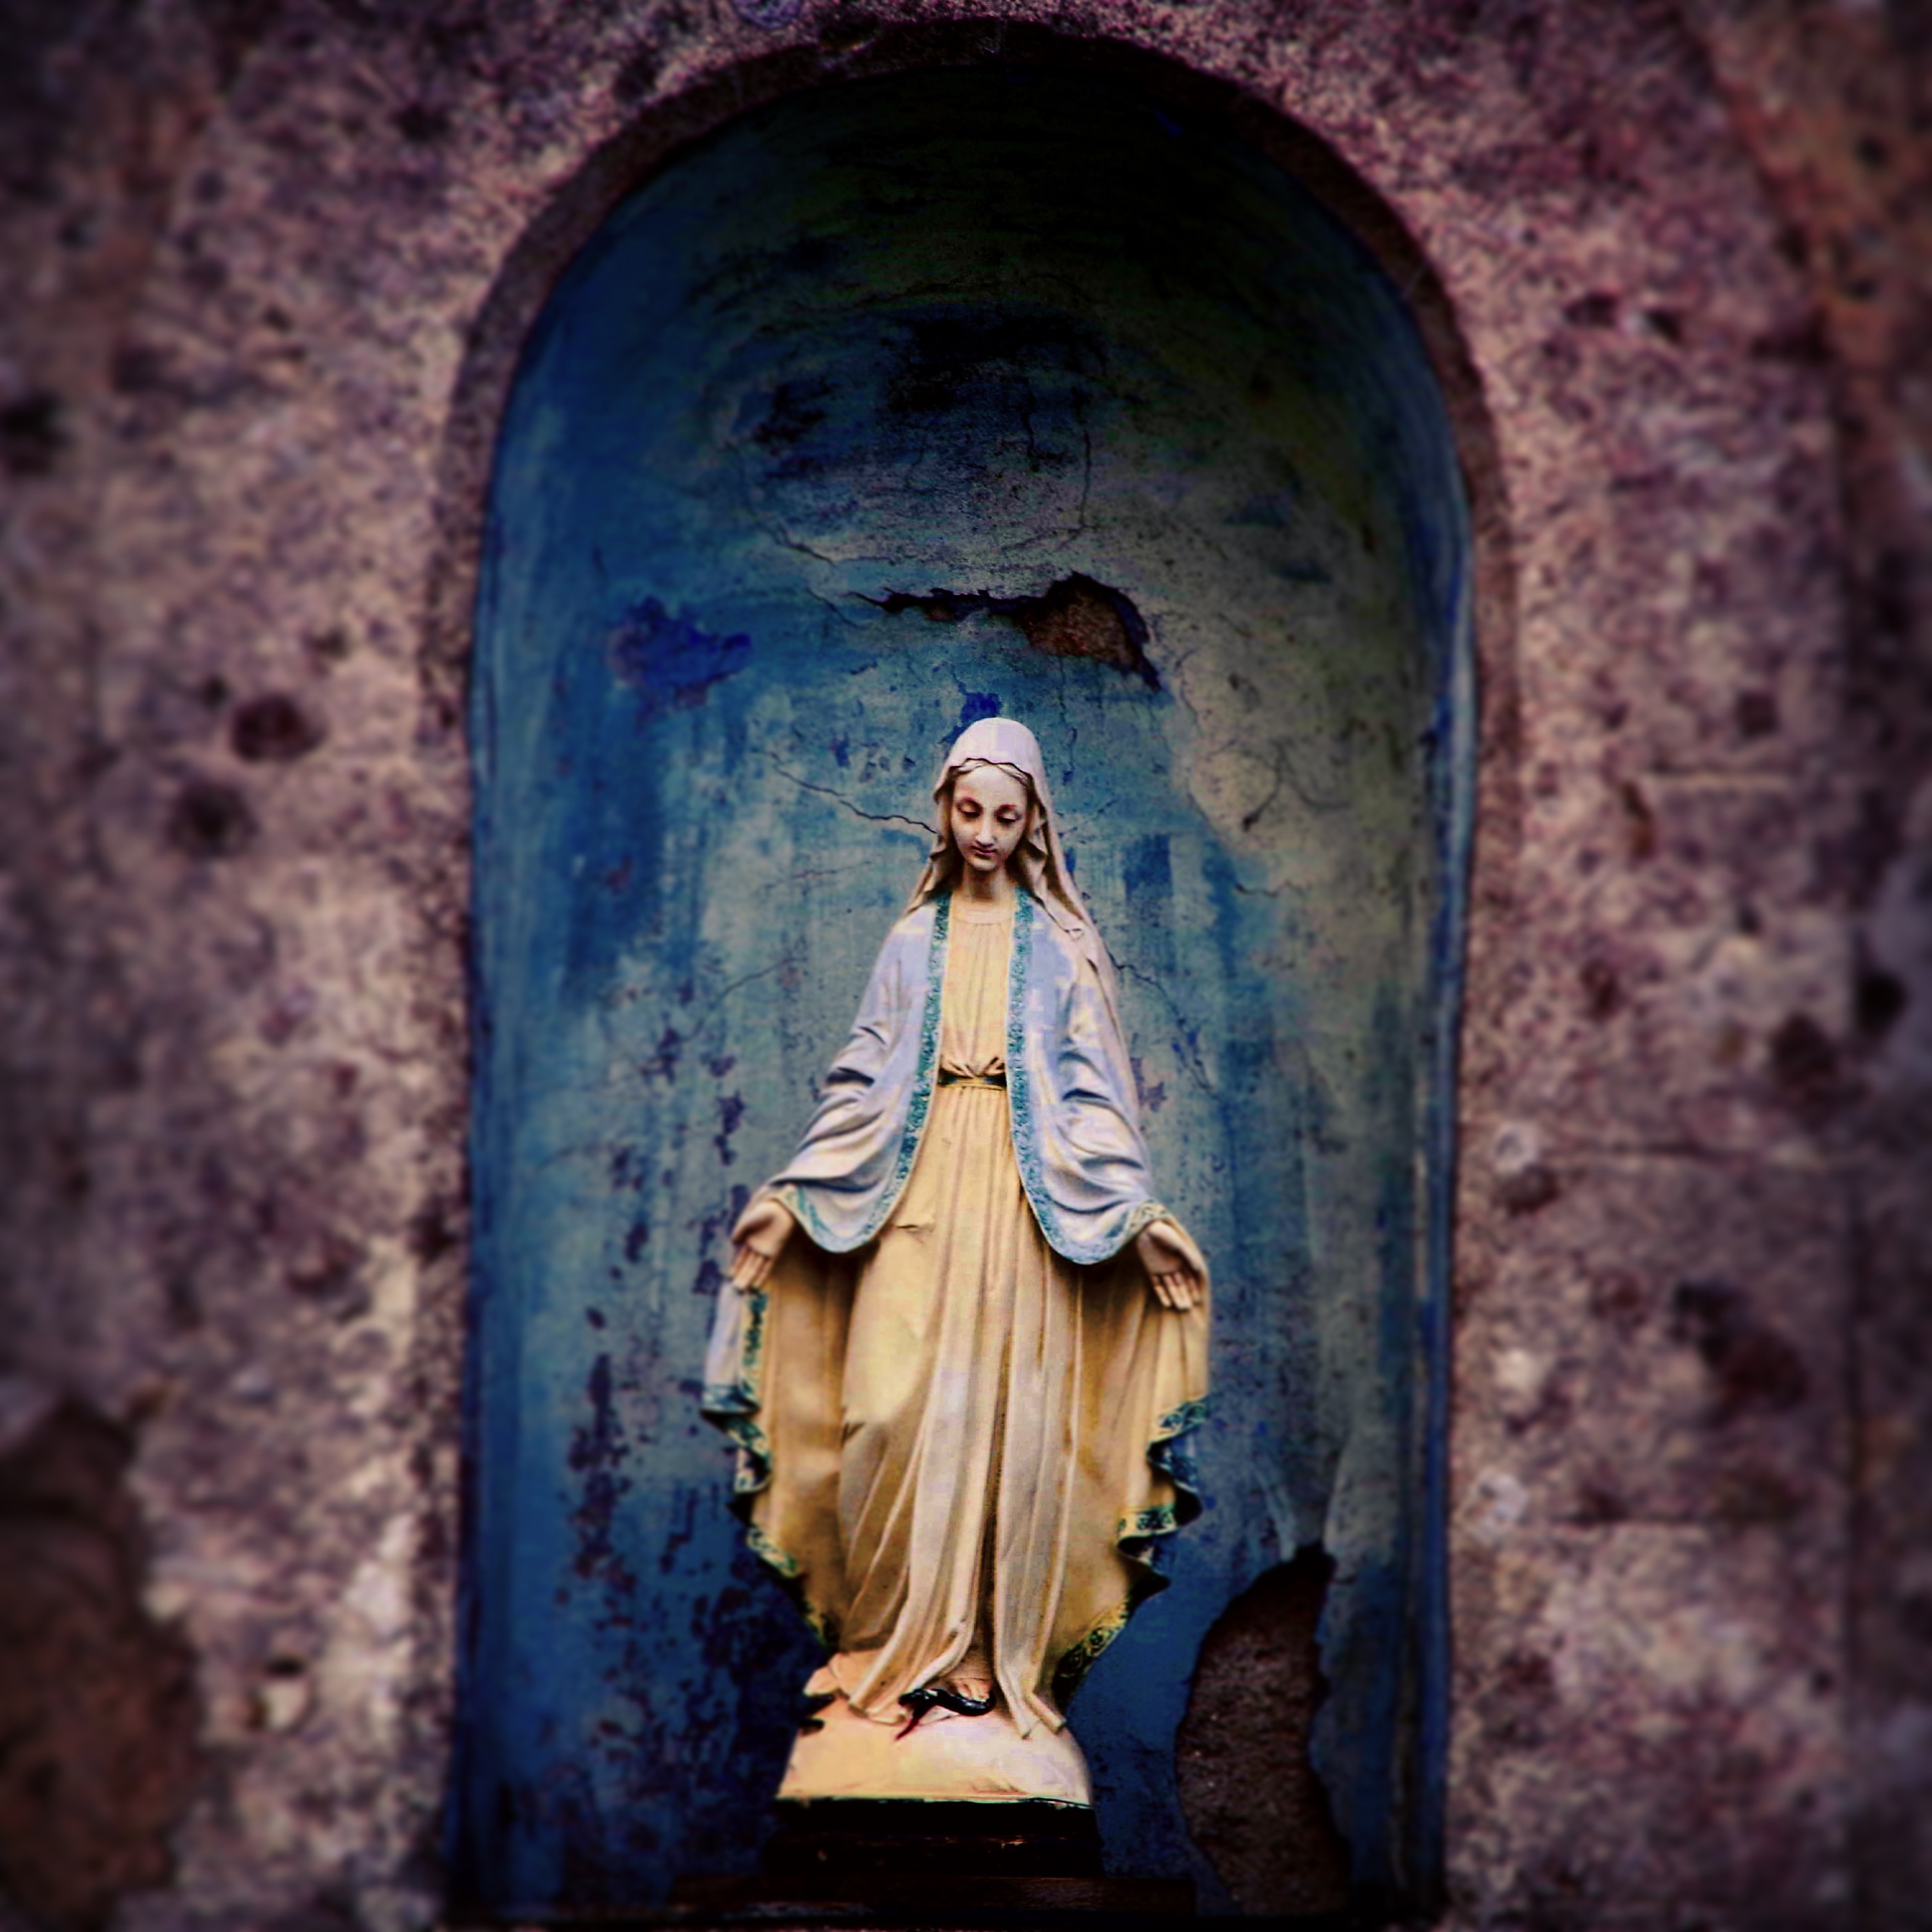
monument, france, statue, color, religion, blue, art, temple, photograph, maria, holy, image, virgin, mythology, brittany, finist re, marie picture, god angle, ancient history